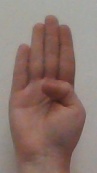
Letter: kaaf